End of Nations

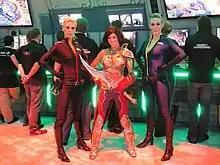
Promotion at E3 2011

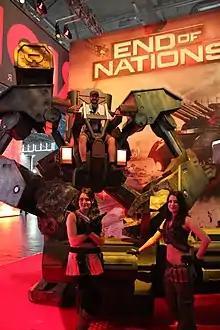
Promotion at Gamescom 2012

Alpha test begun on June 7, 2011. On August 11, 2011, it was reported that the game will be released as a free-to-play title, as well as having a traditional subscriber option. On July 18, 2013, it was announced that the game will be changed from a MMORTS to a MOBA. Alpha test begun once again on August 8, 2013 as a reworked game.